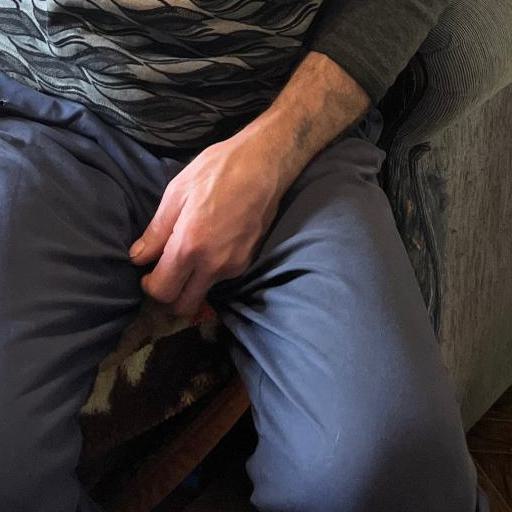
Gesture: no_gesture